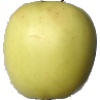
Label: Apple Golden 2